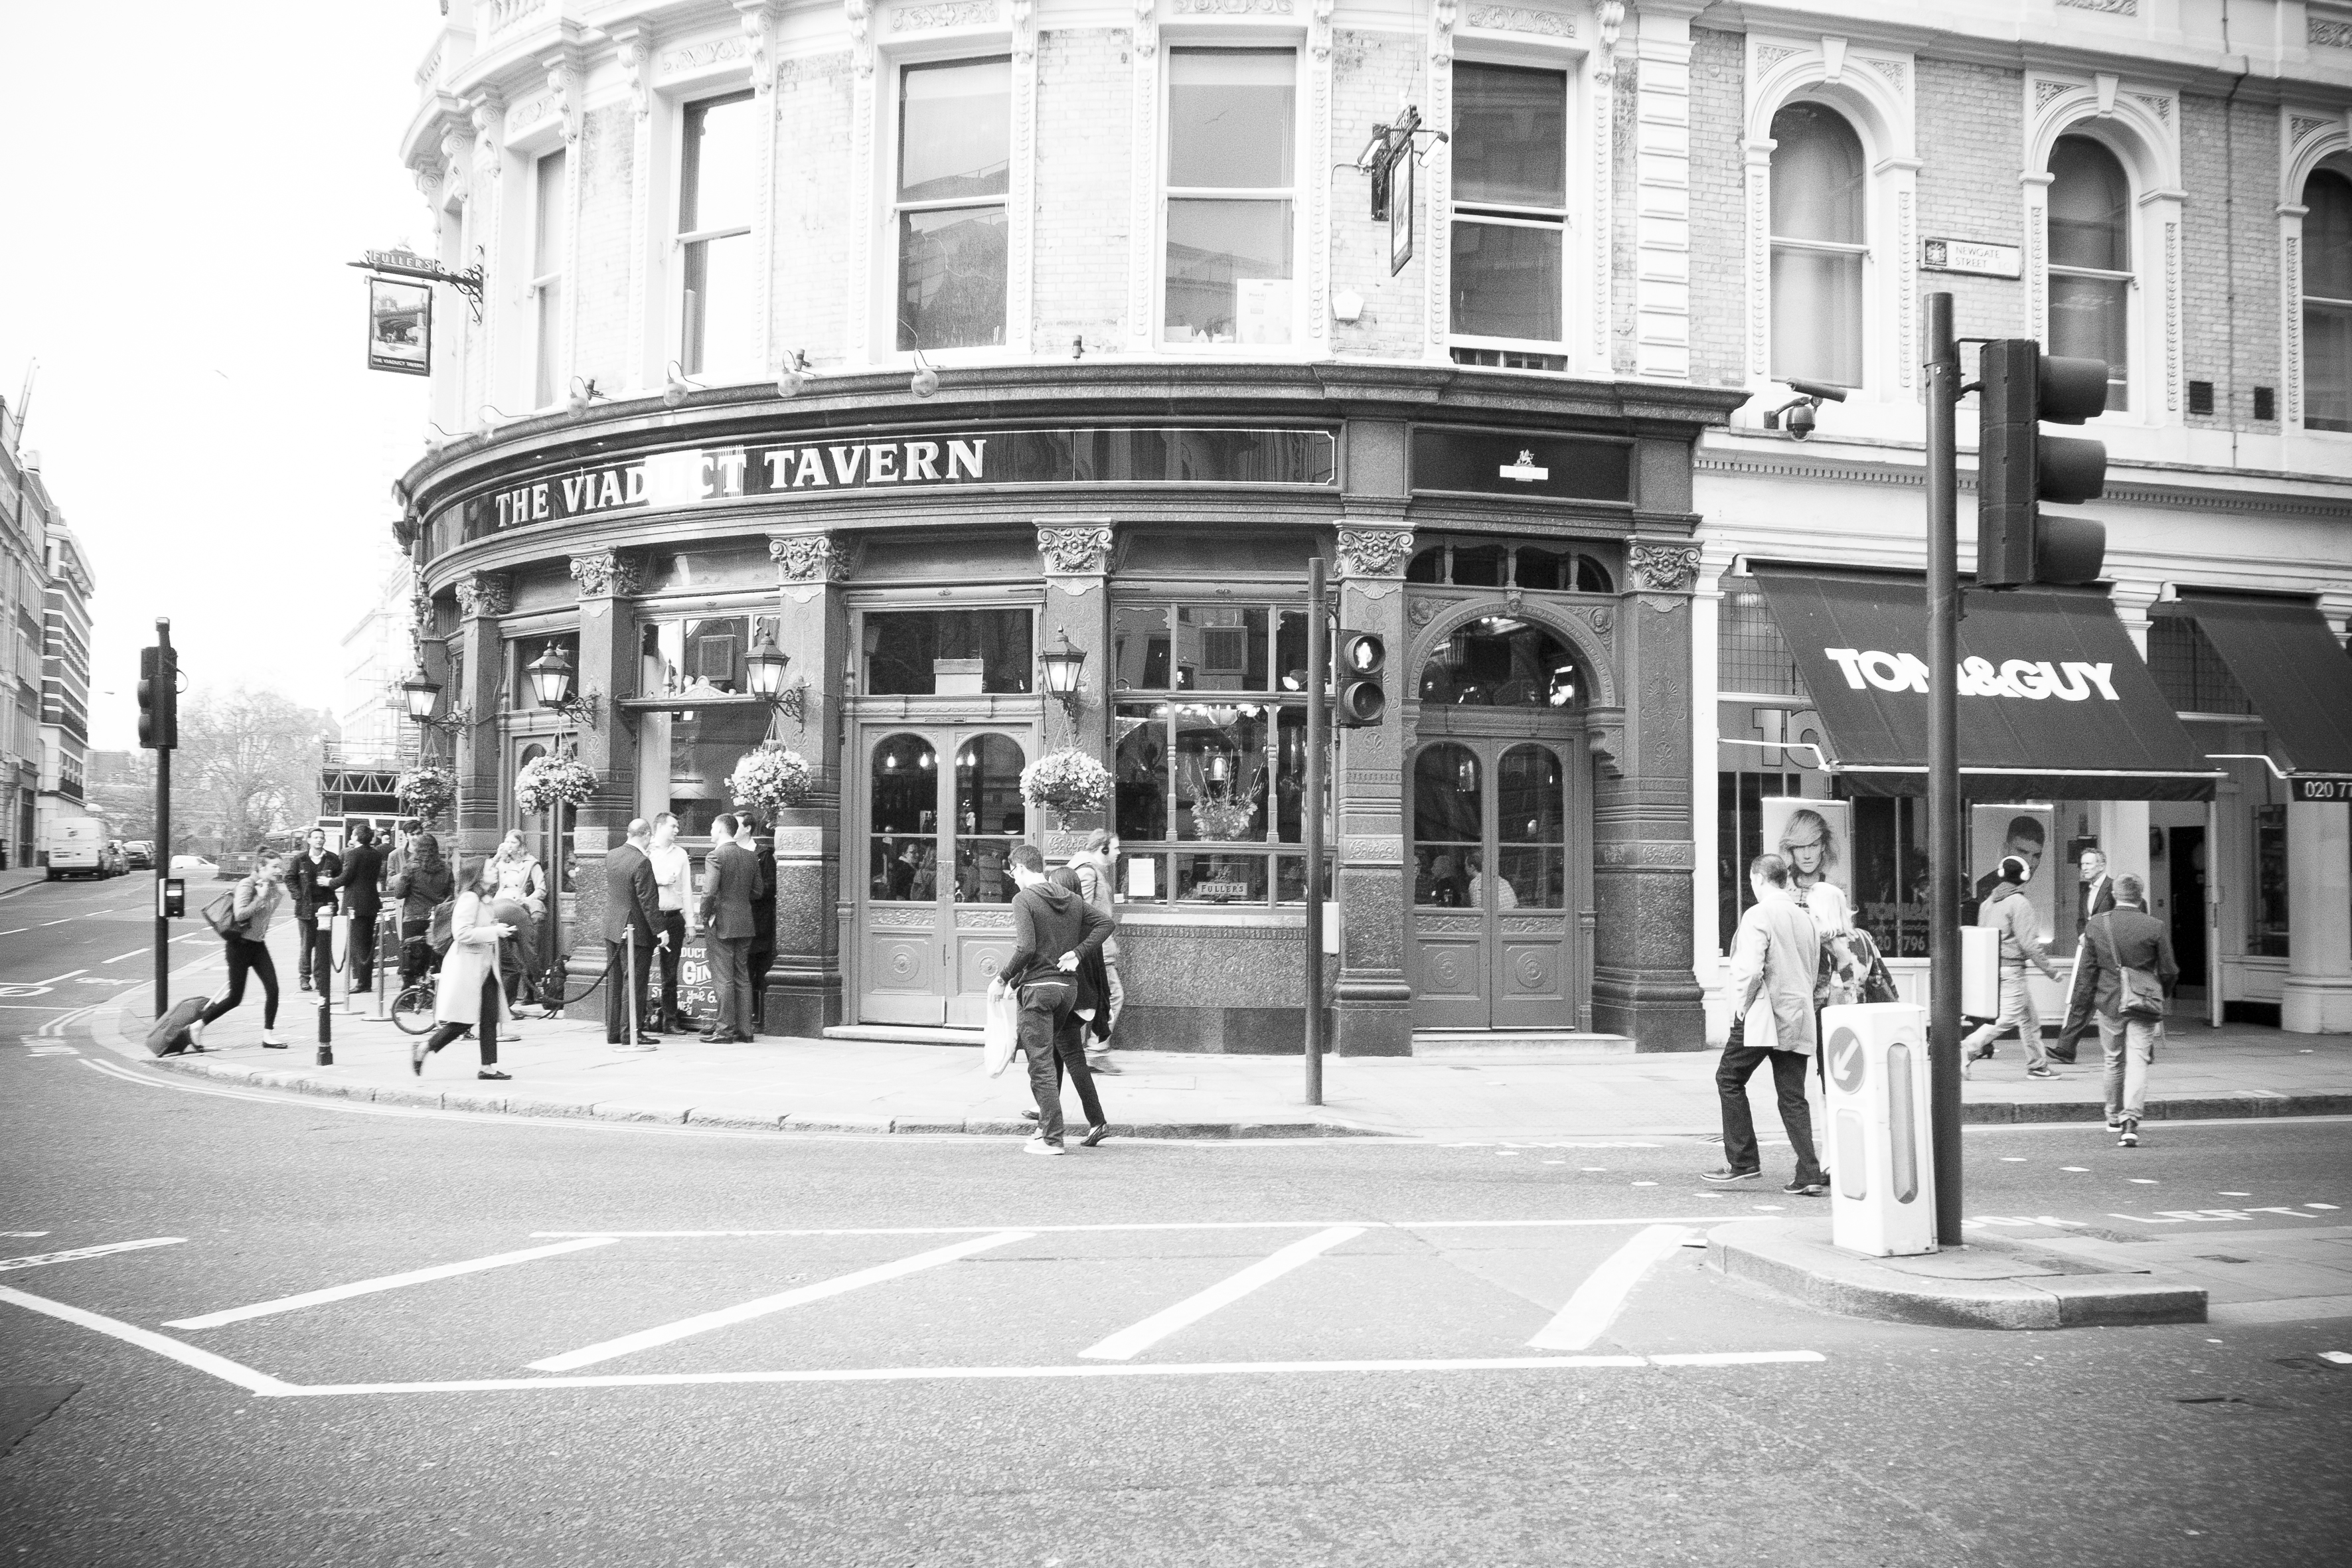
pedestrian, black and white, road, street, city, urban, crowd, downtown, travel, transport, fujifilm, monochrome, public transport, uk, england, bw, blackandwhite, blackwhite, london, infrastructure, ngc, noiretblanc, town square, fuji, fujixt1, fujix, monochrome photography